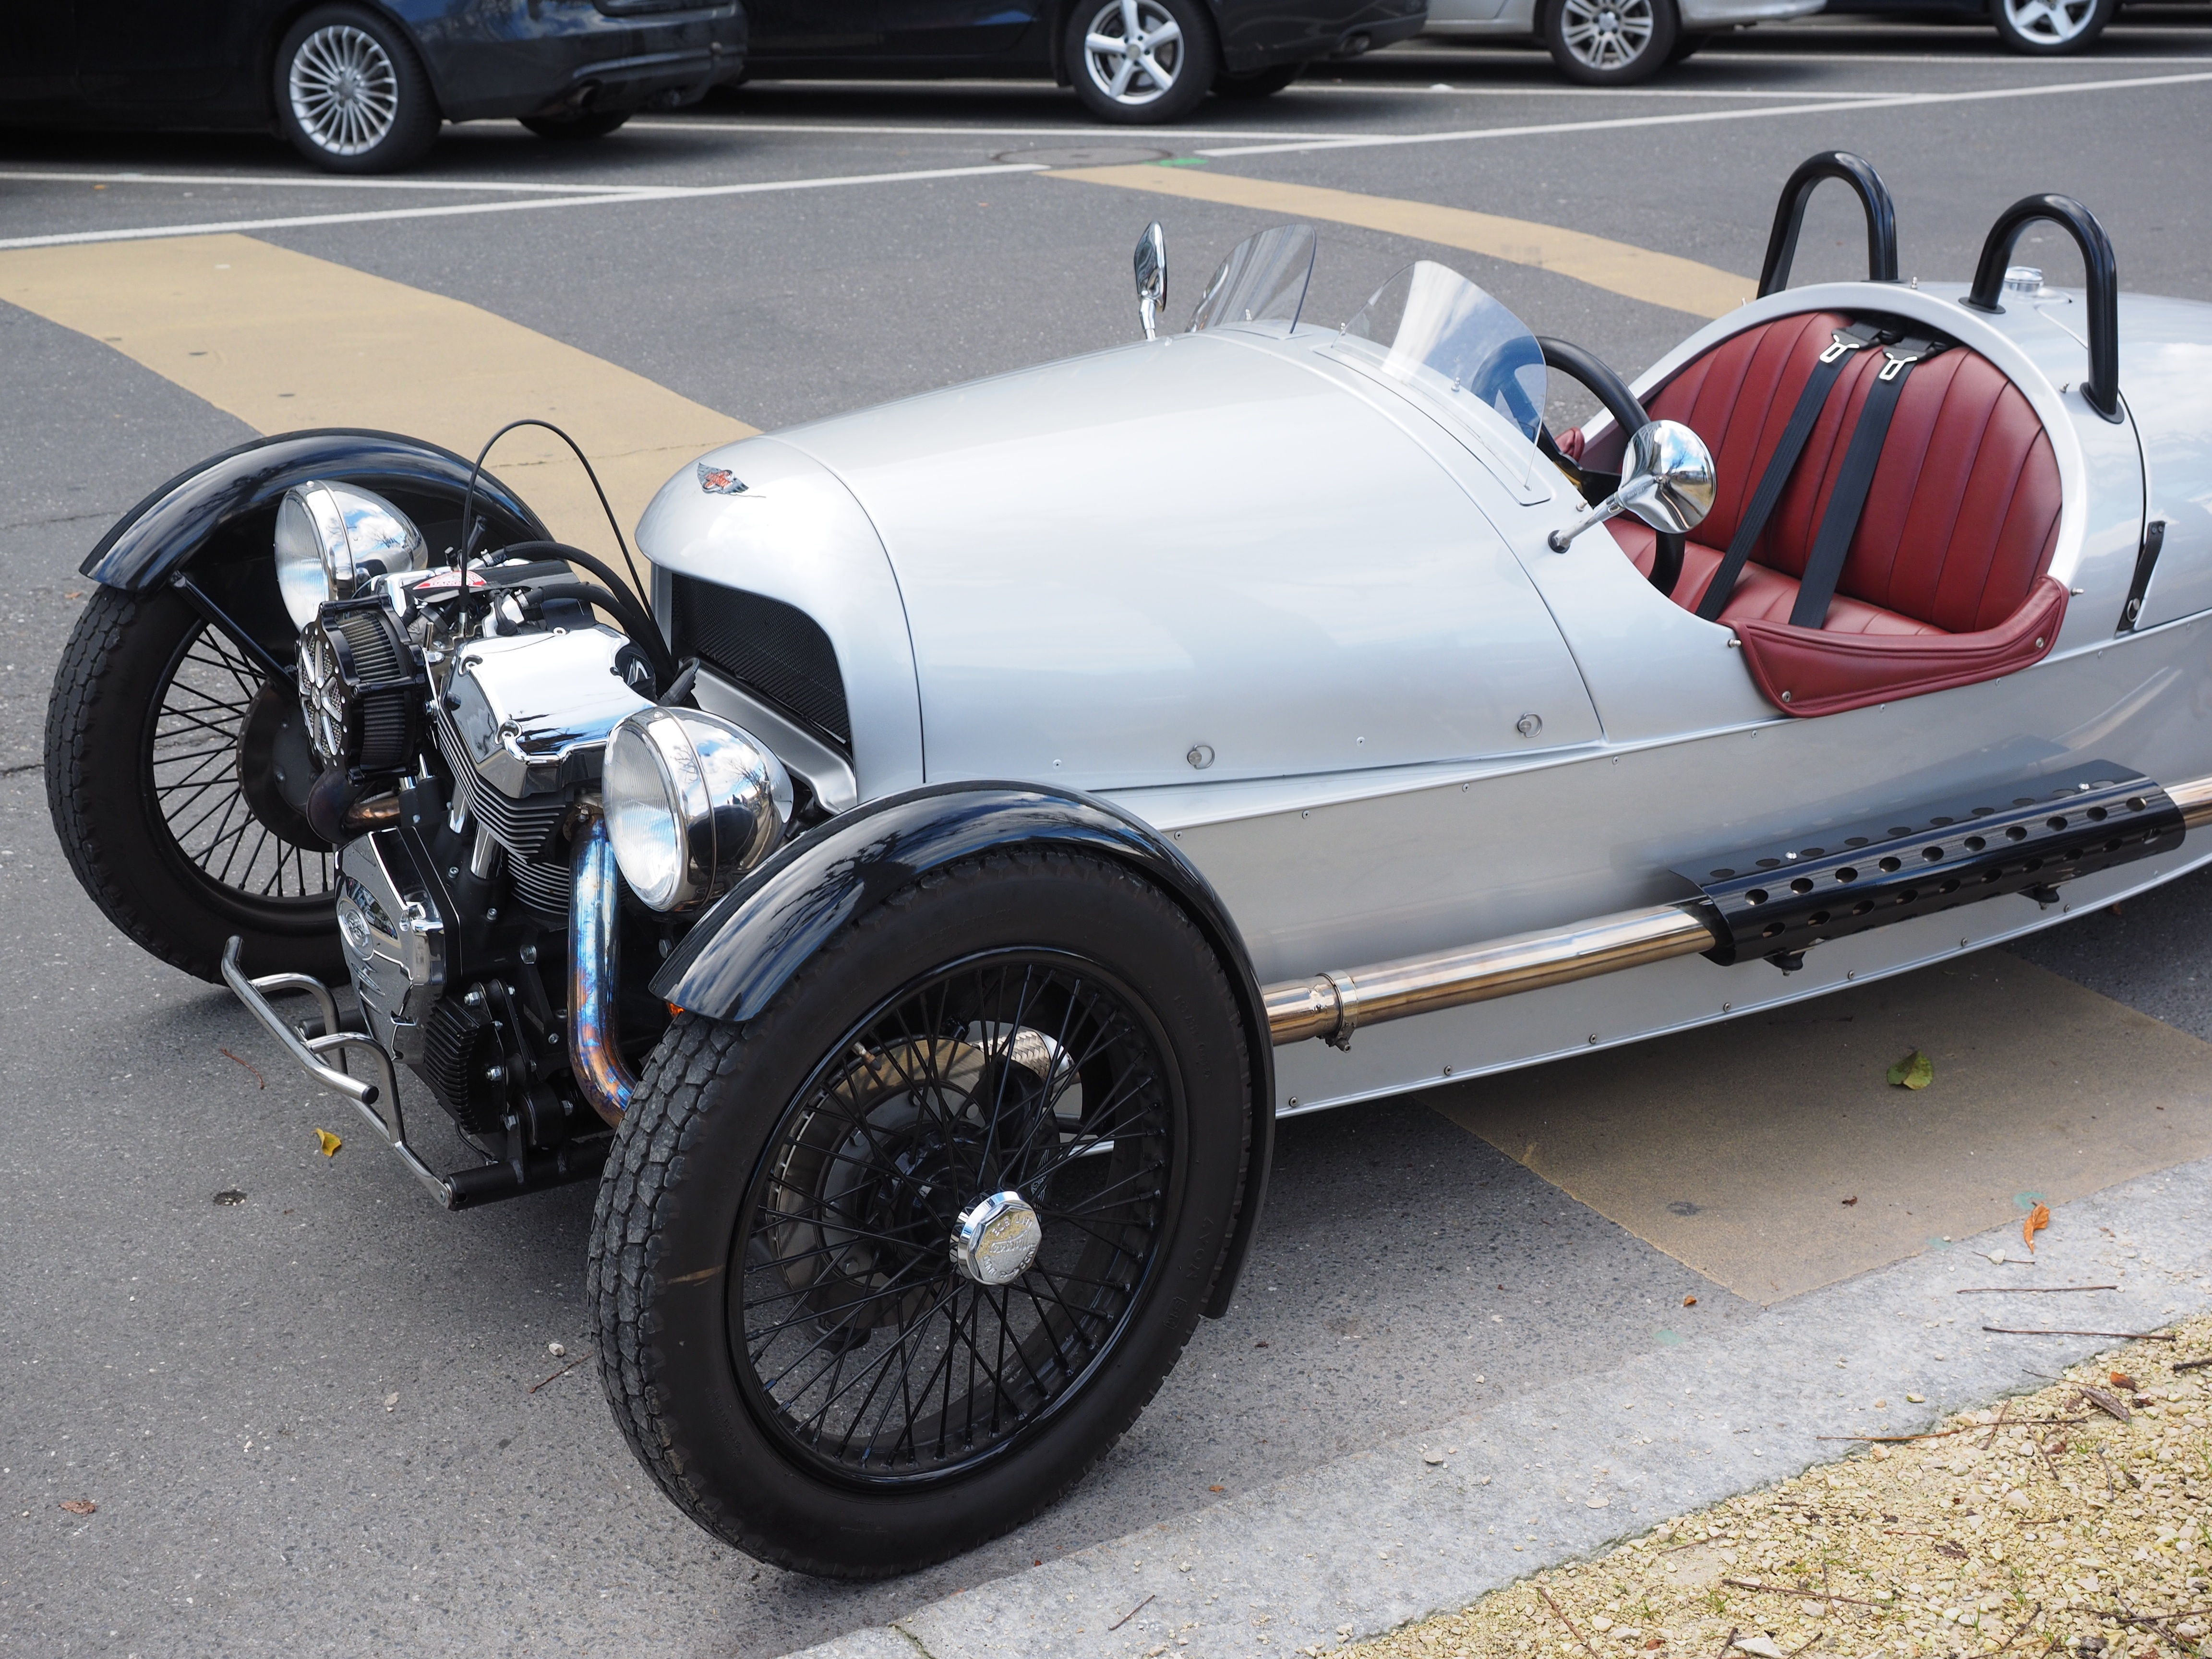
car, wheel, old, vehicle, auto, automotive, sports car, vintage car, race car, silver, oldtimer, classic, antique car, racing car, land vehicle, touring car, automobile make, automotive design, luxury vehicle